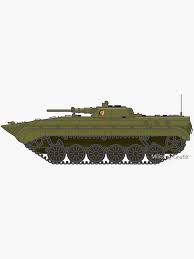
Label: BMP-1